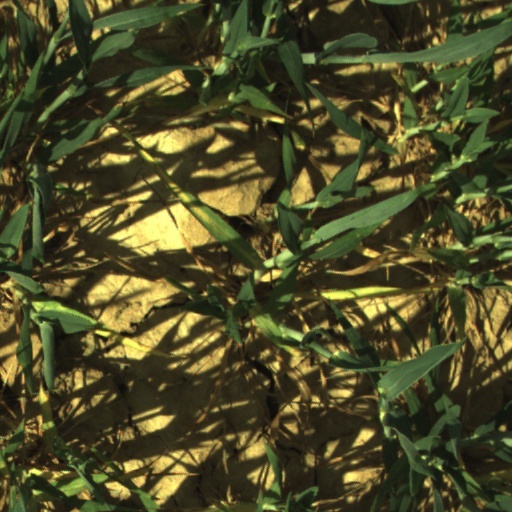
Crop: wheat